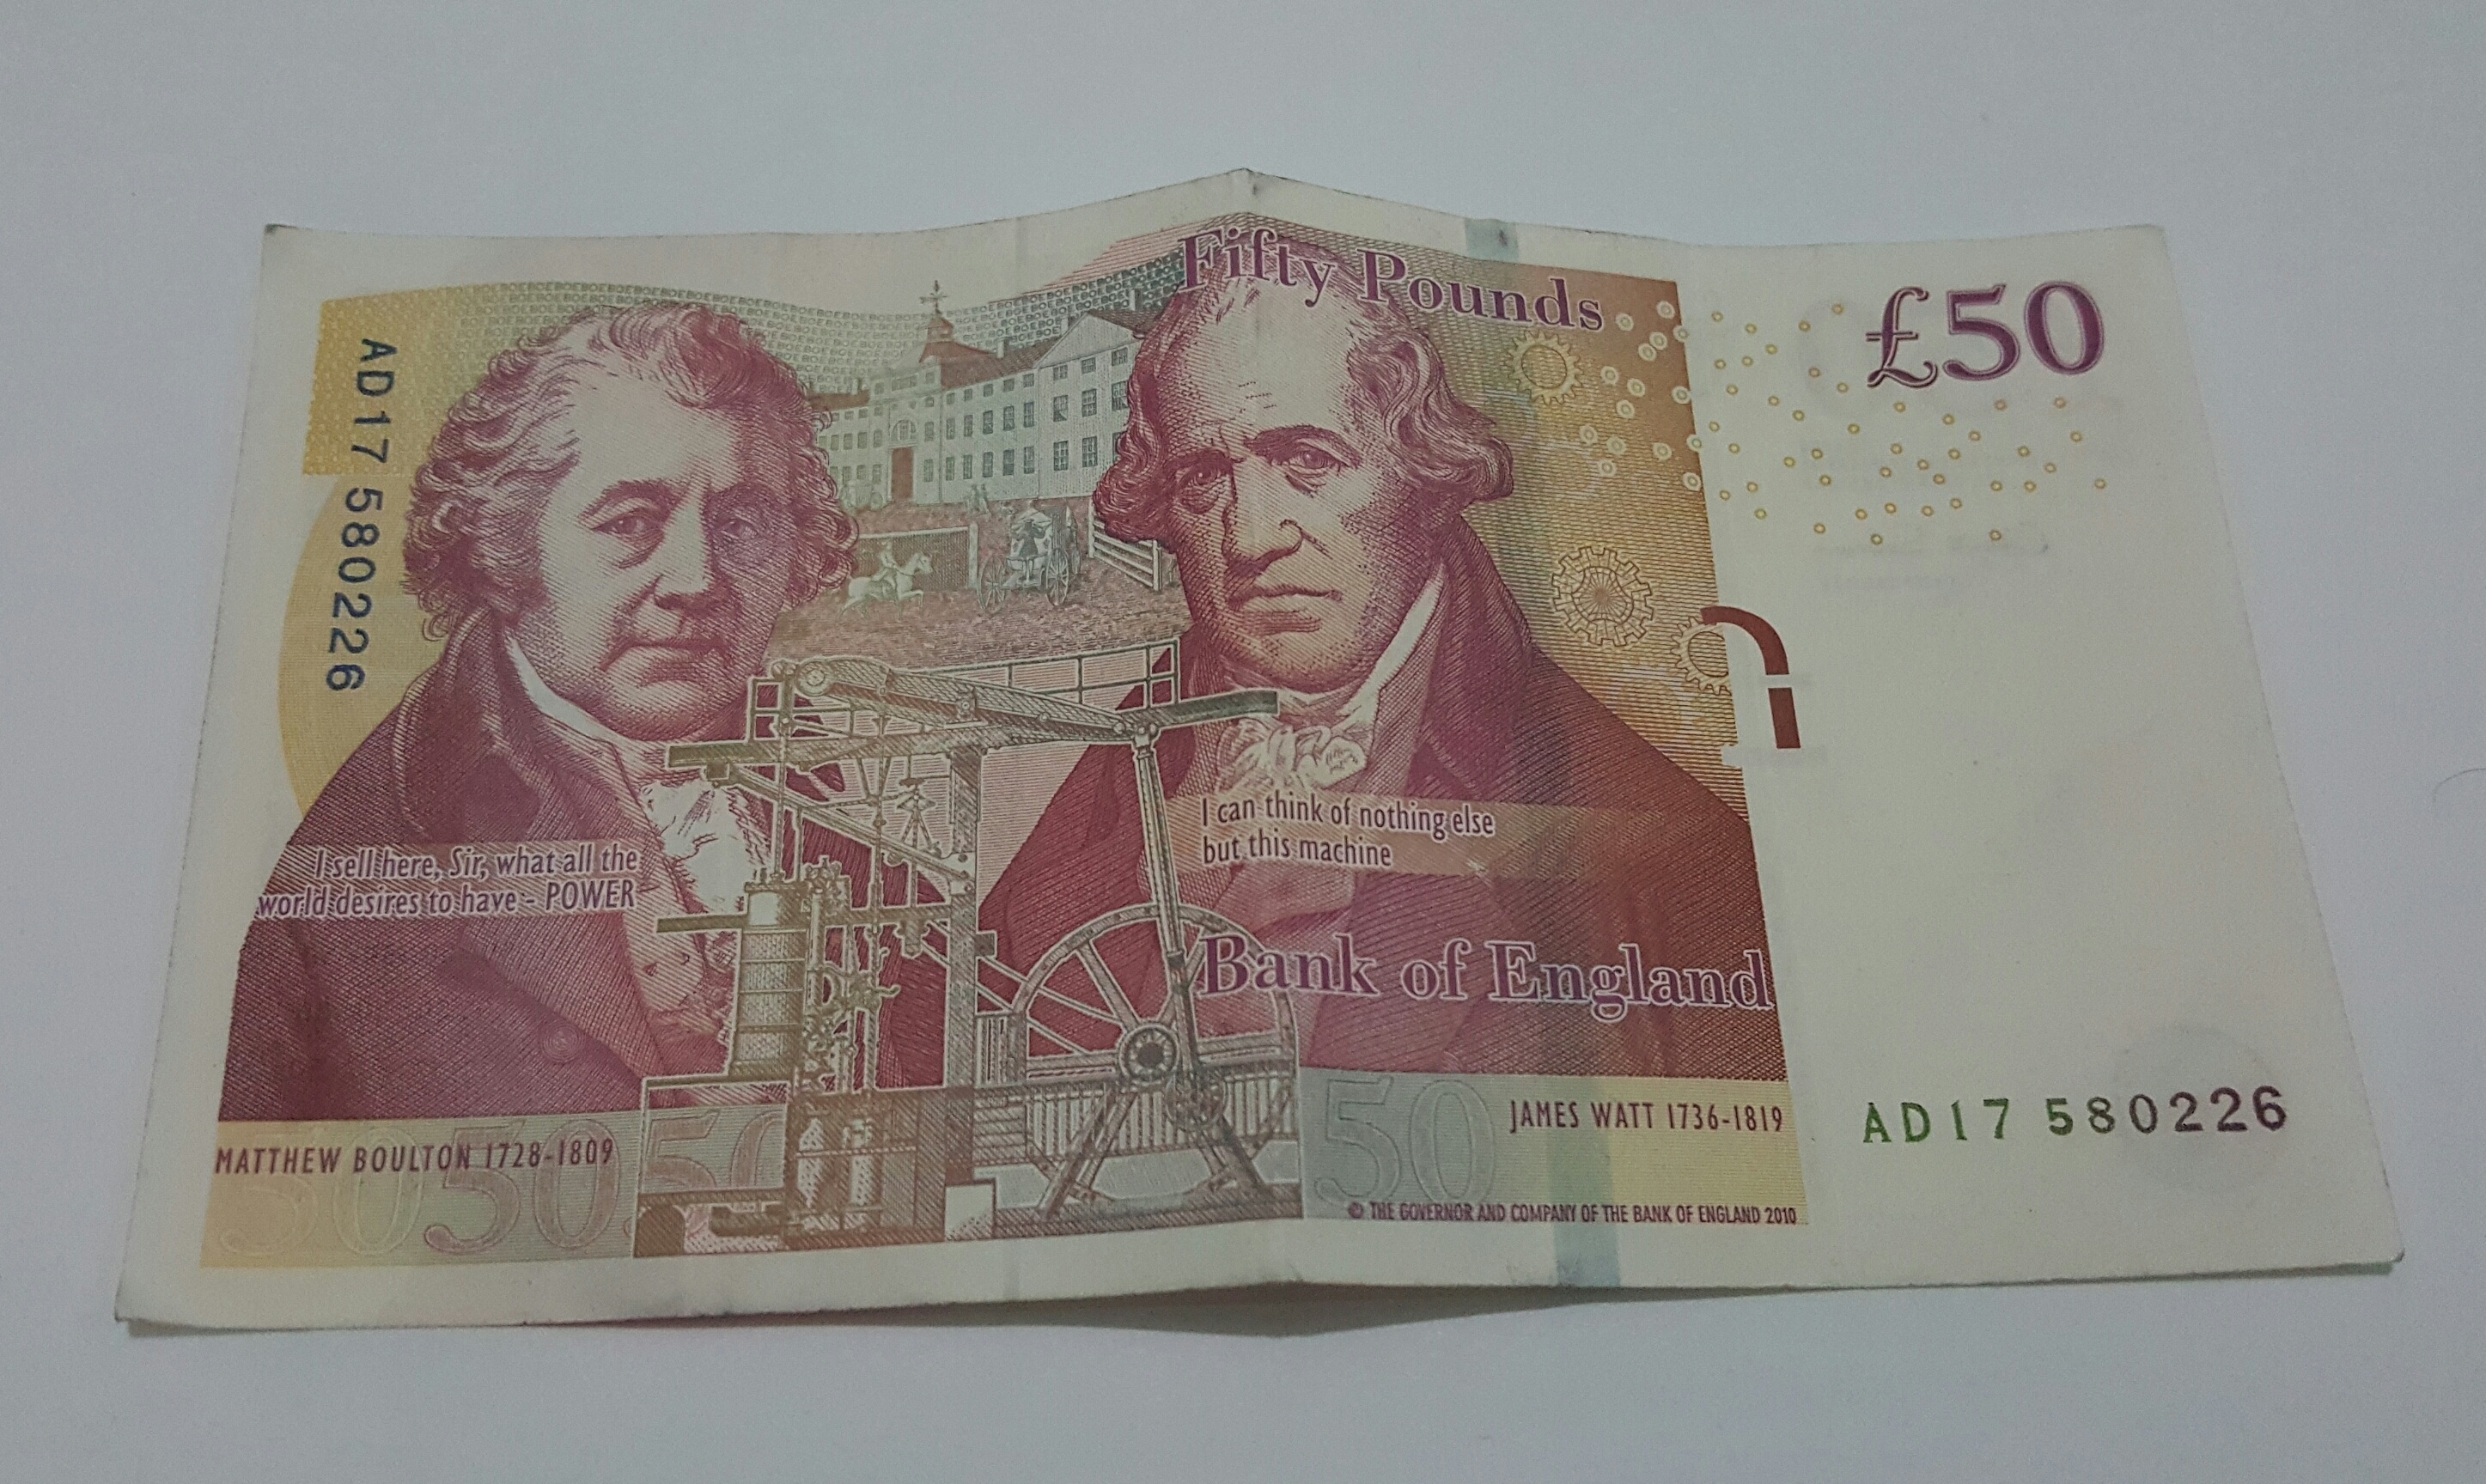
money, paper, material, note, cash, sketch, drawing, currency, 50, document, sterling, pound, wealth, banknote